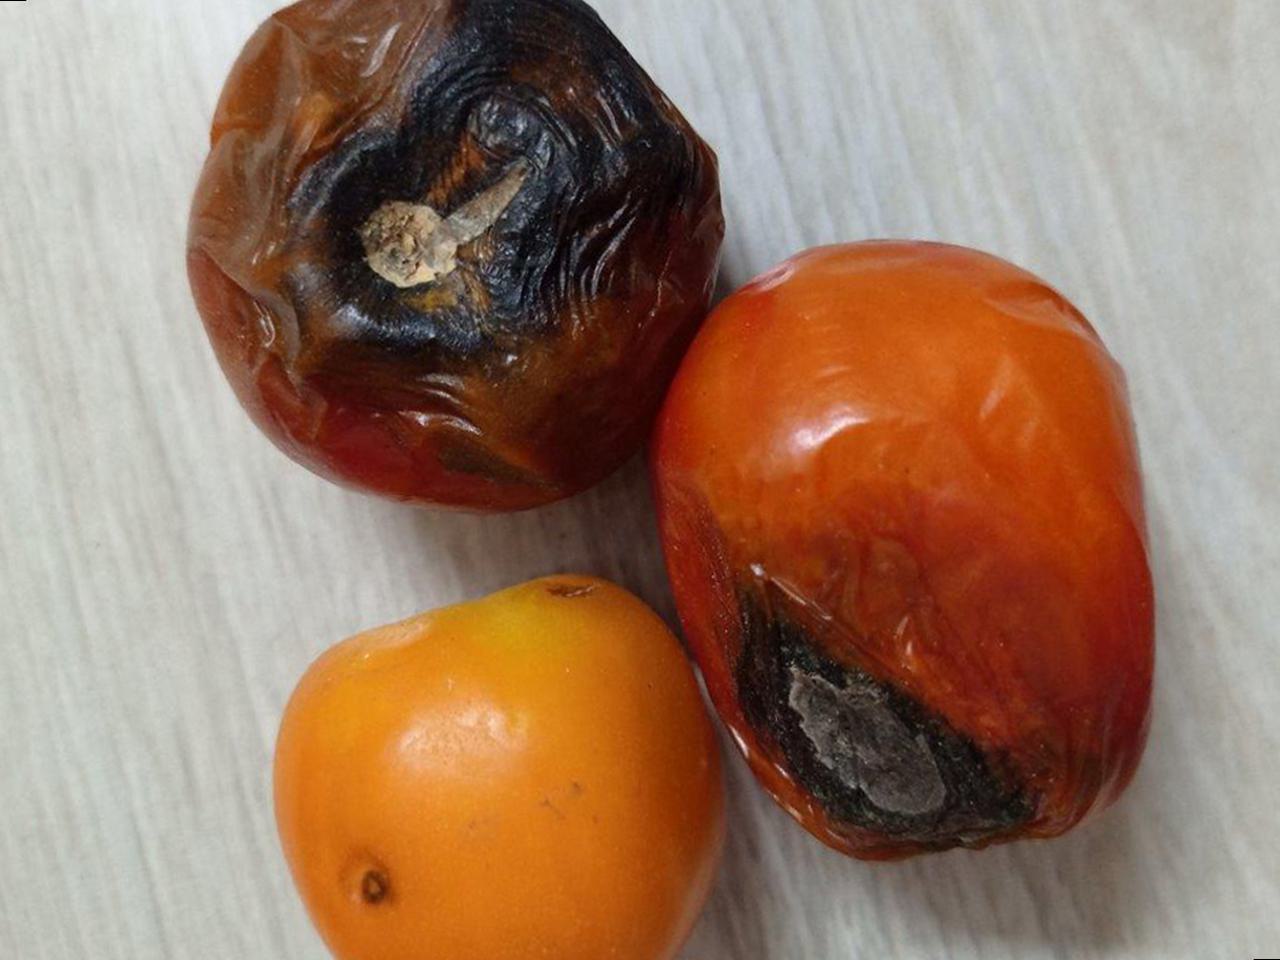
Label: Rotten